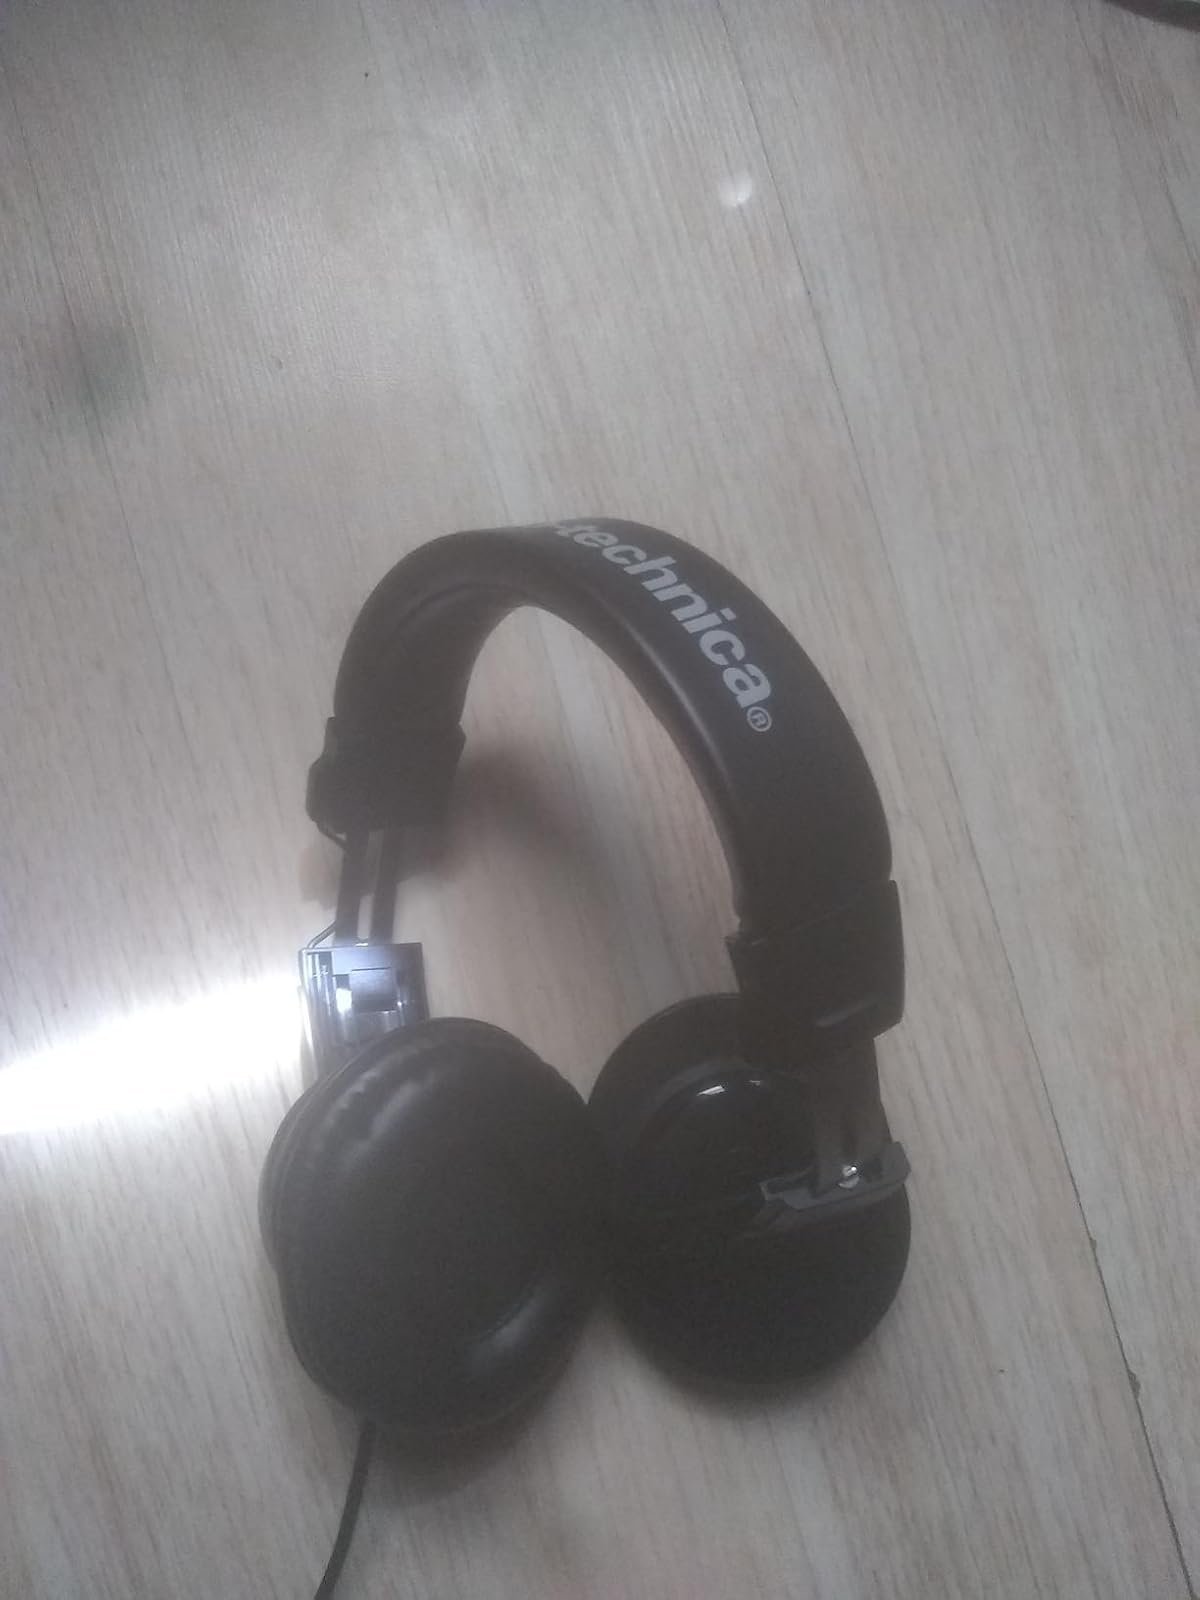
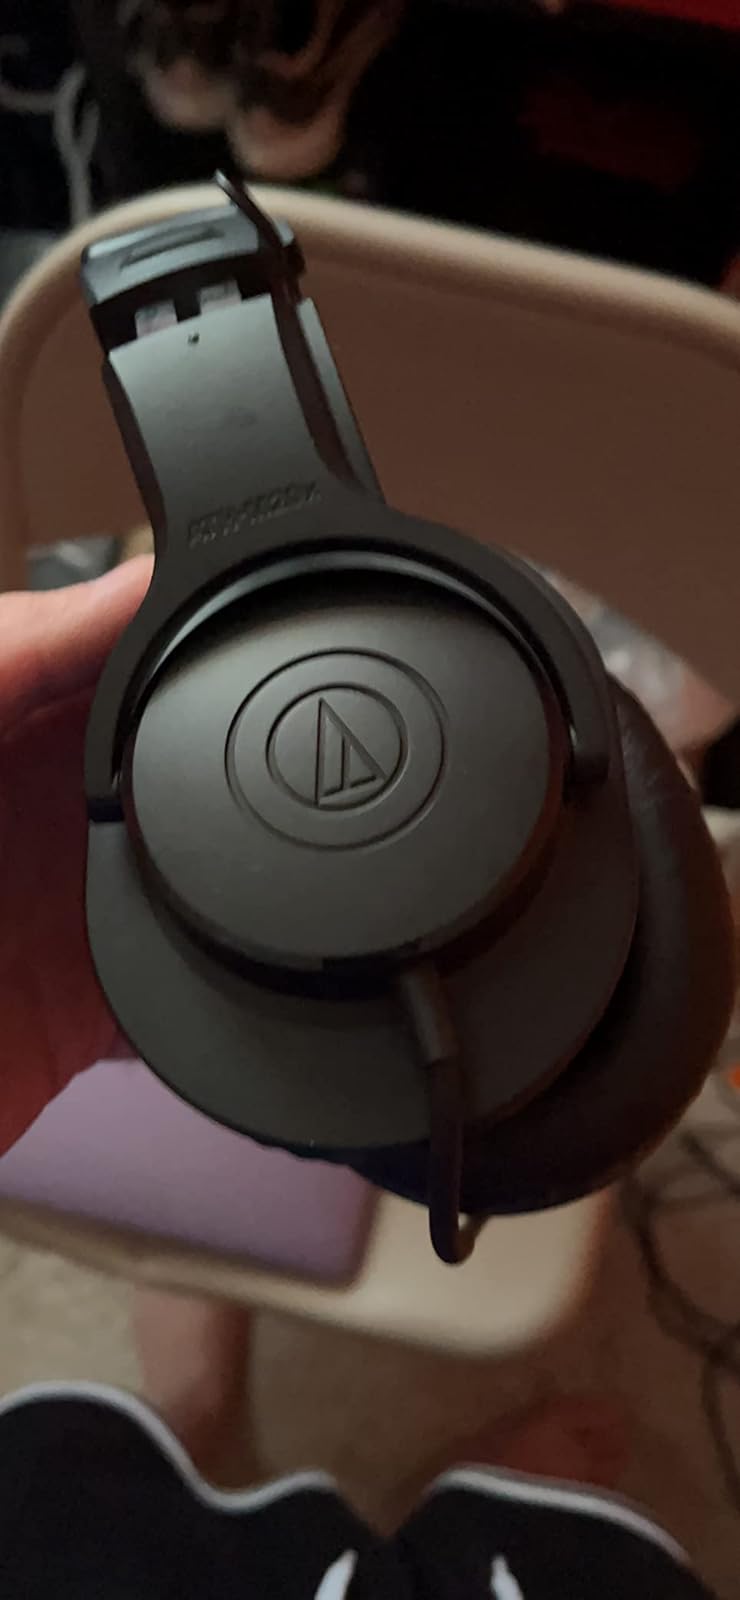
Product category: headphones
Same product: yes